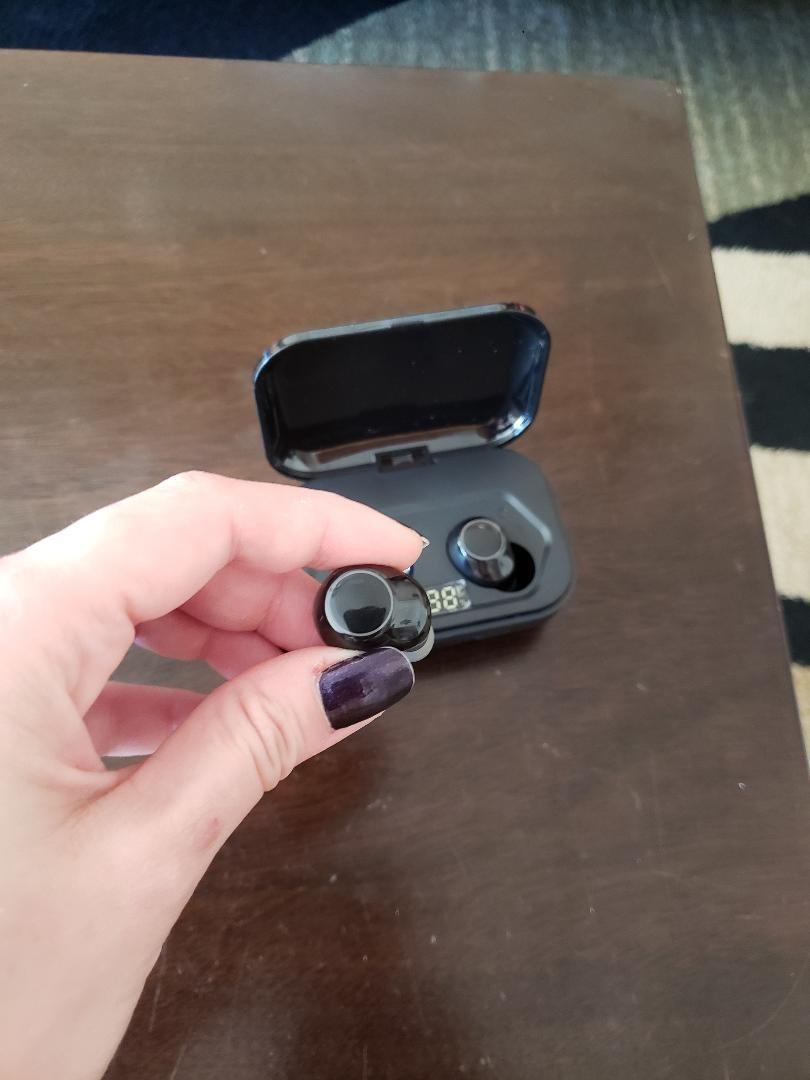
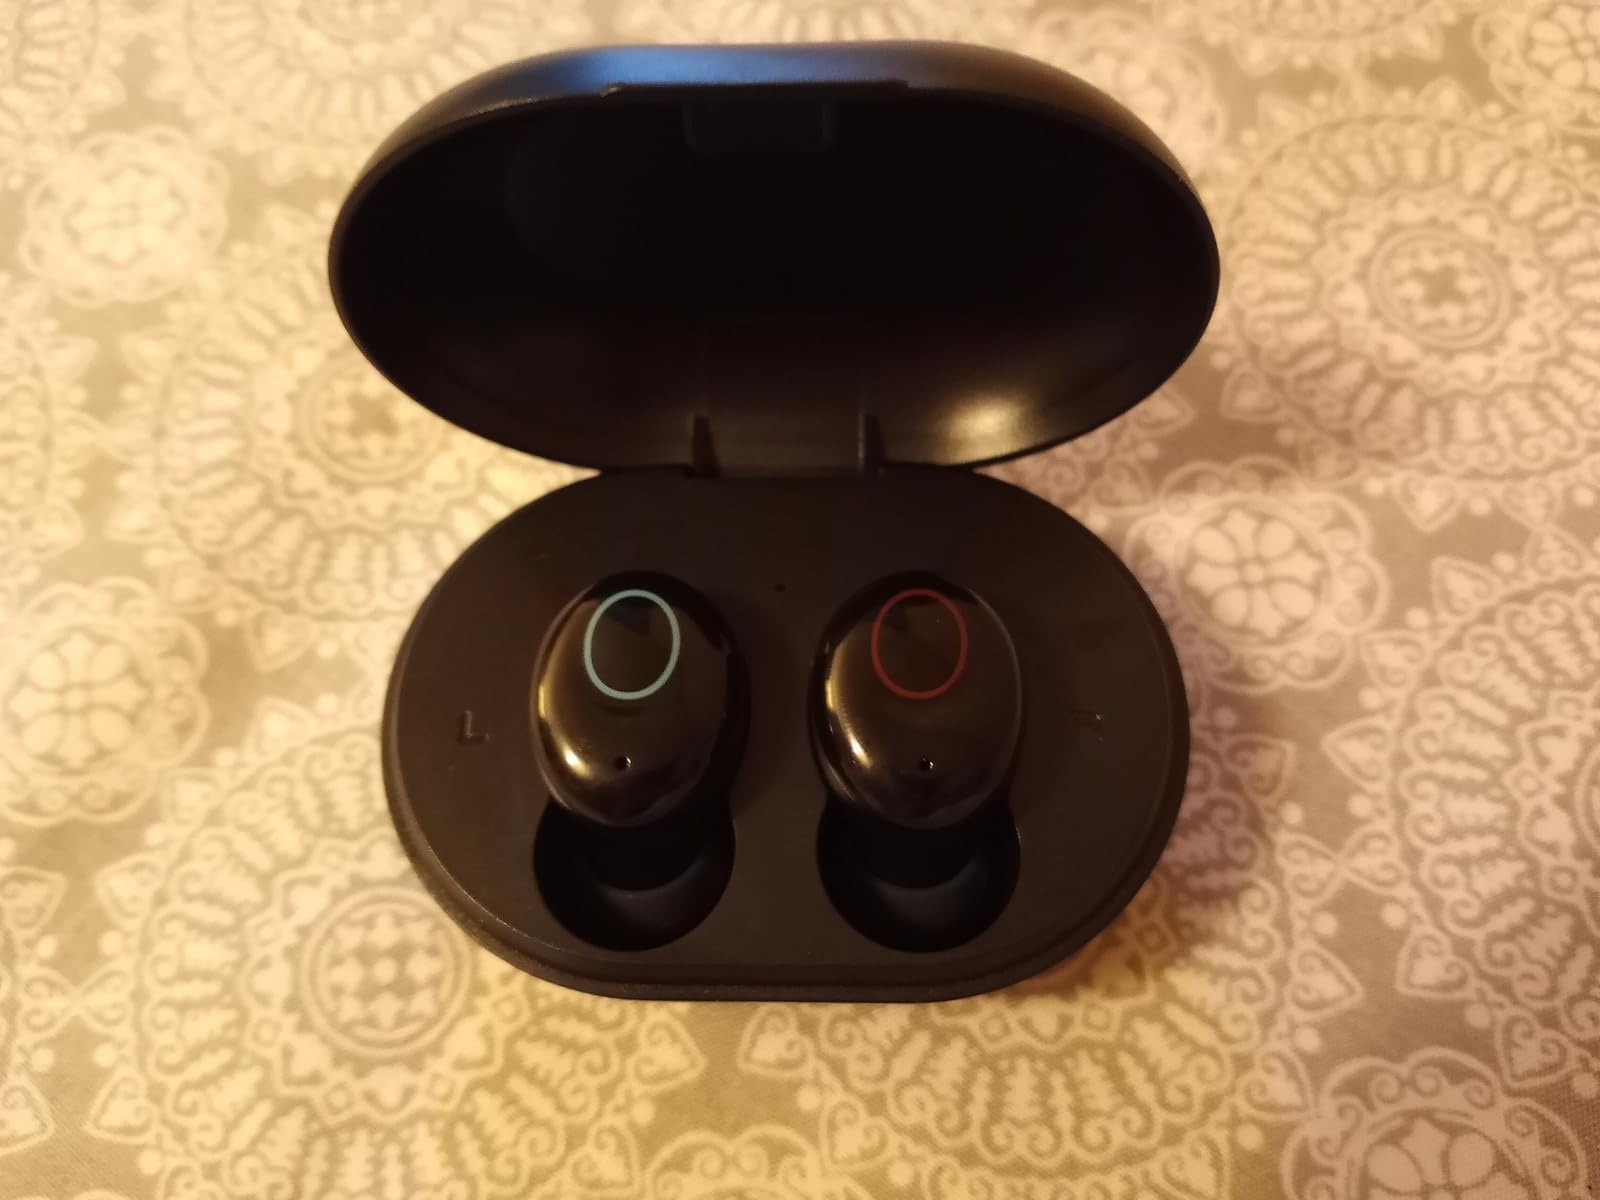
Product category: earbuds
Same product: no